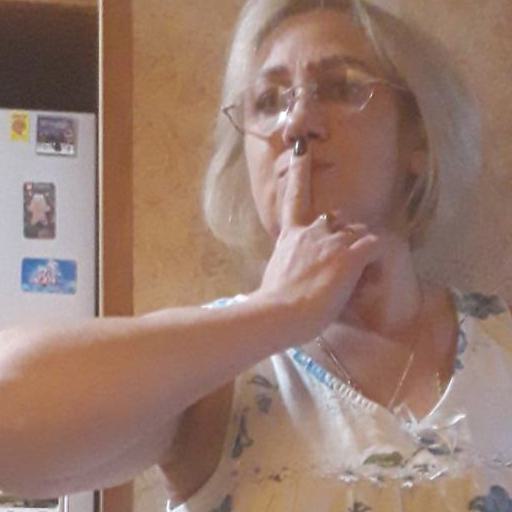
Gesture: mute